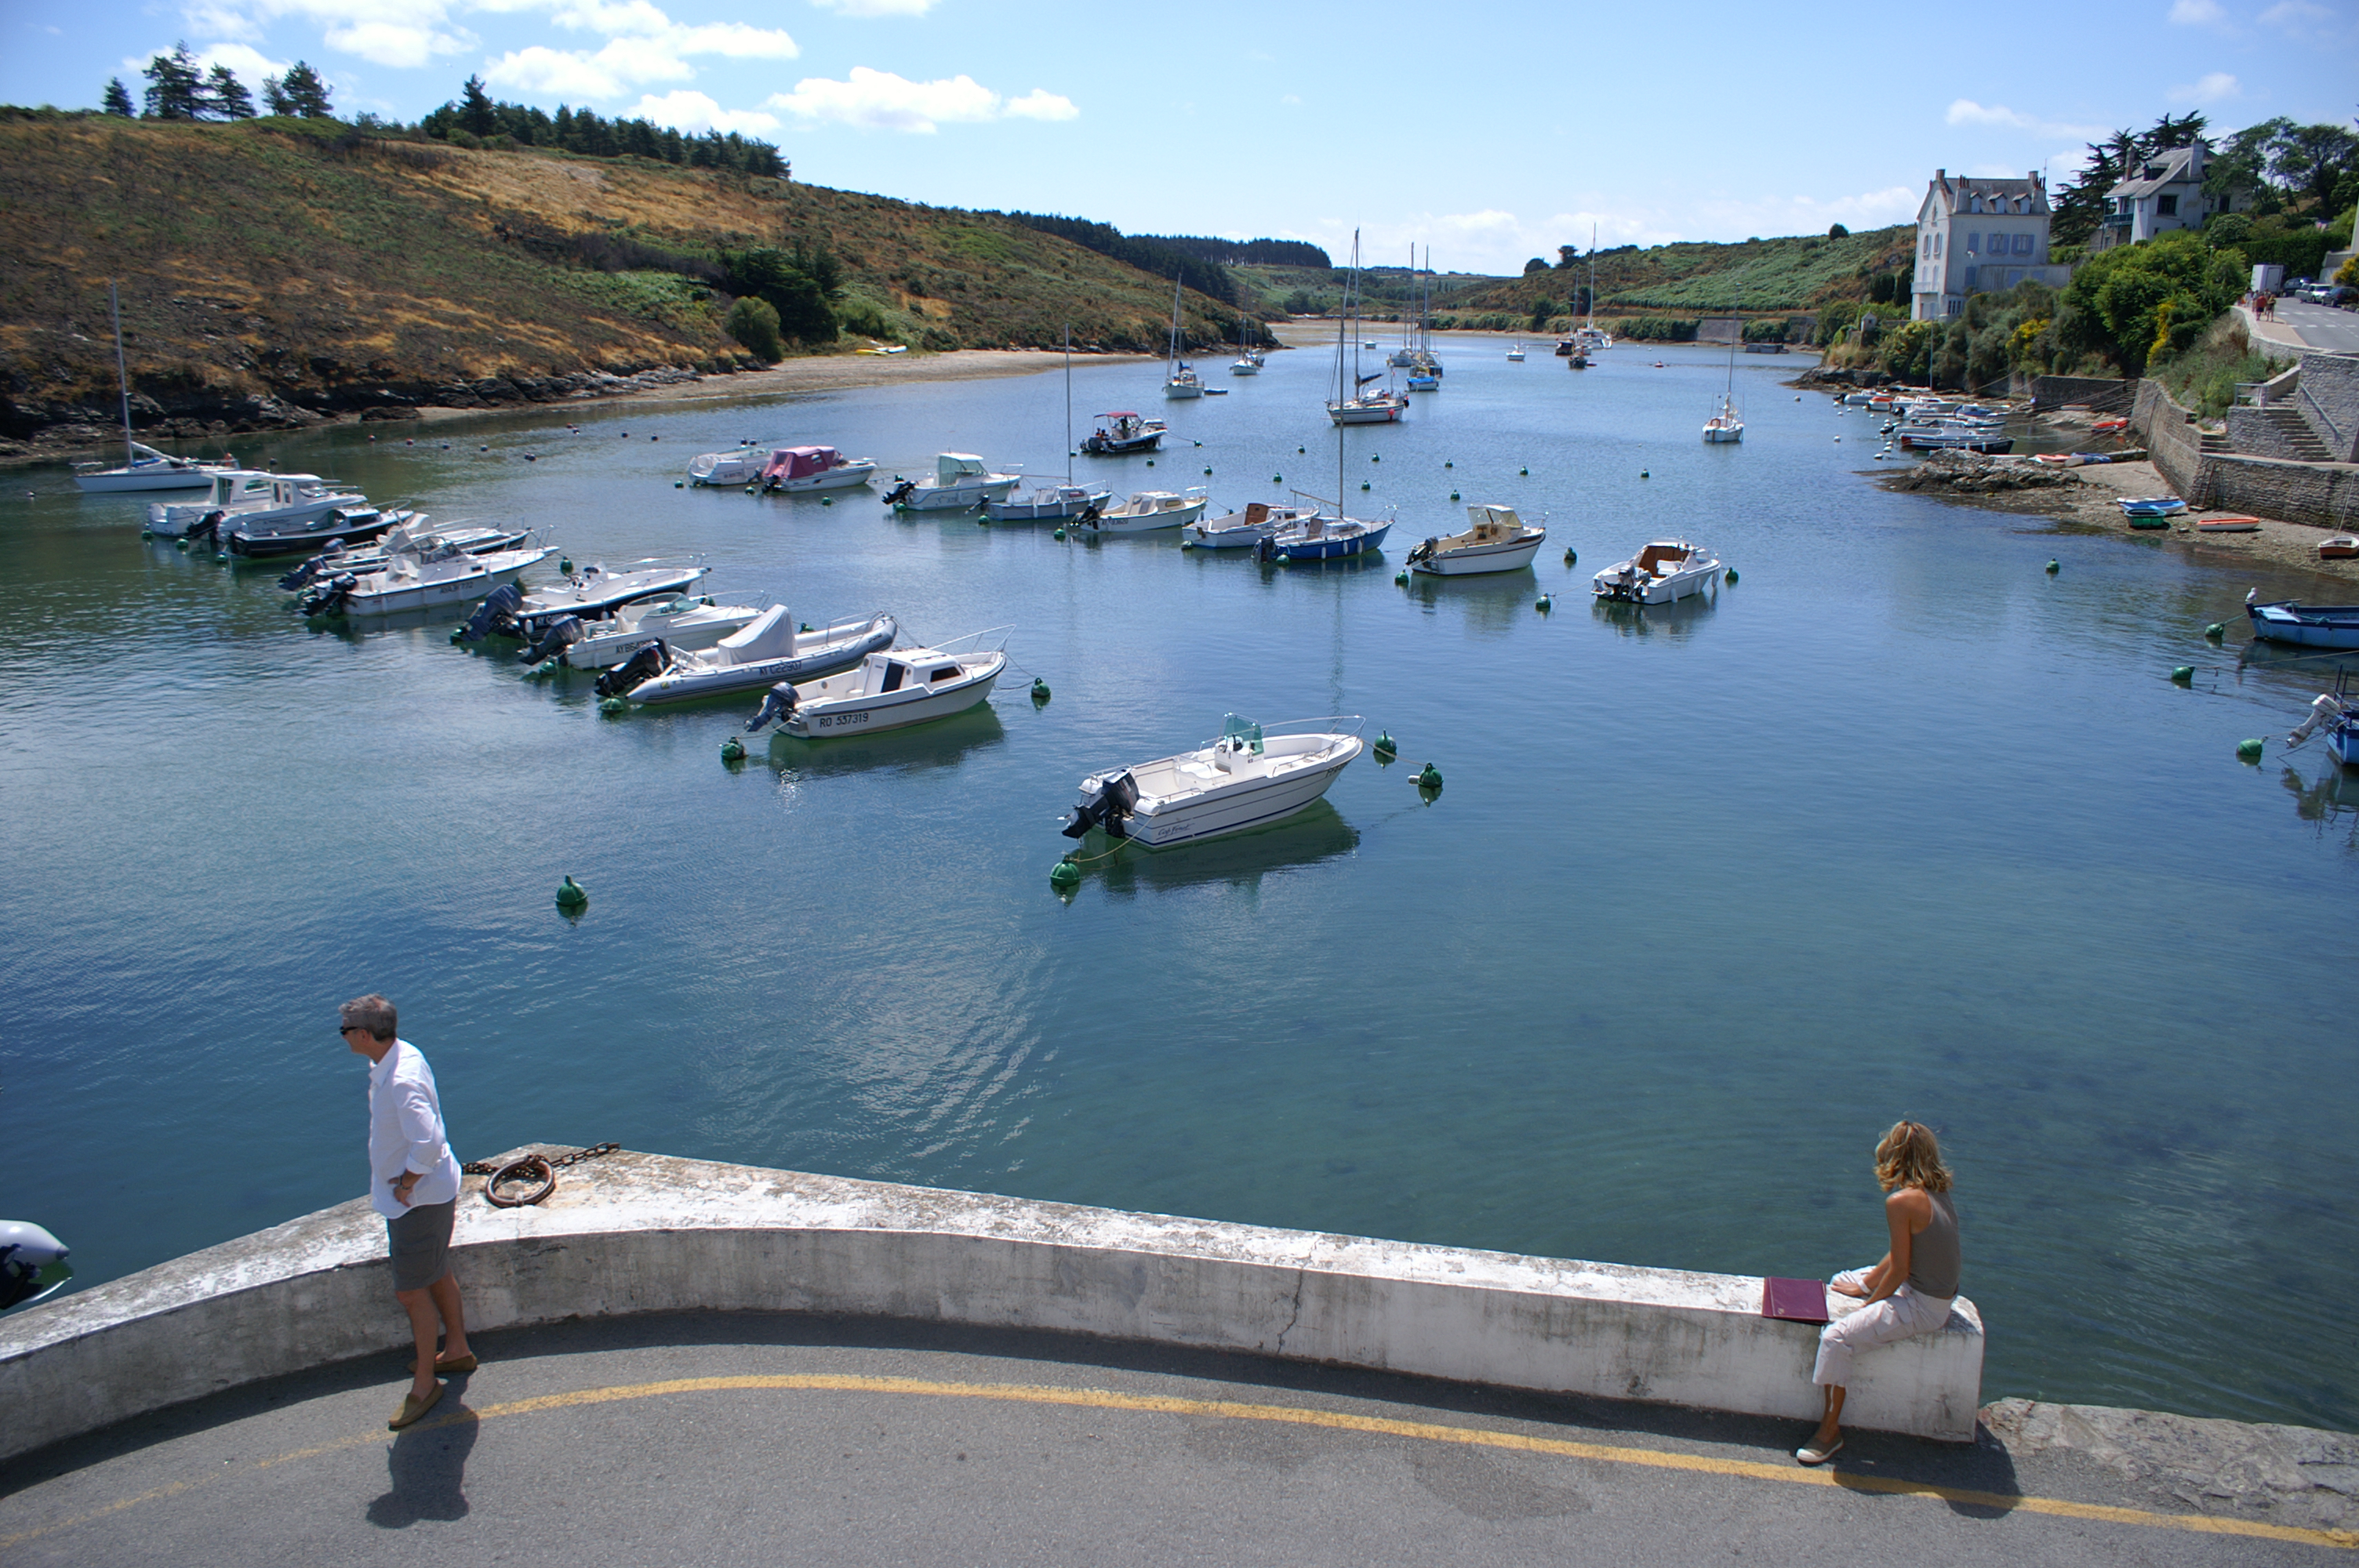
beach, sea, coast, water, dock, shore, river, vacation, france, cove, vehicle, bay, harbor, marina, port, tourism, waterway, boating, infrastructure, brittany, bretagne, morbihan, belleile, sauzon, dispute